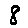
Label: 8